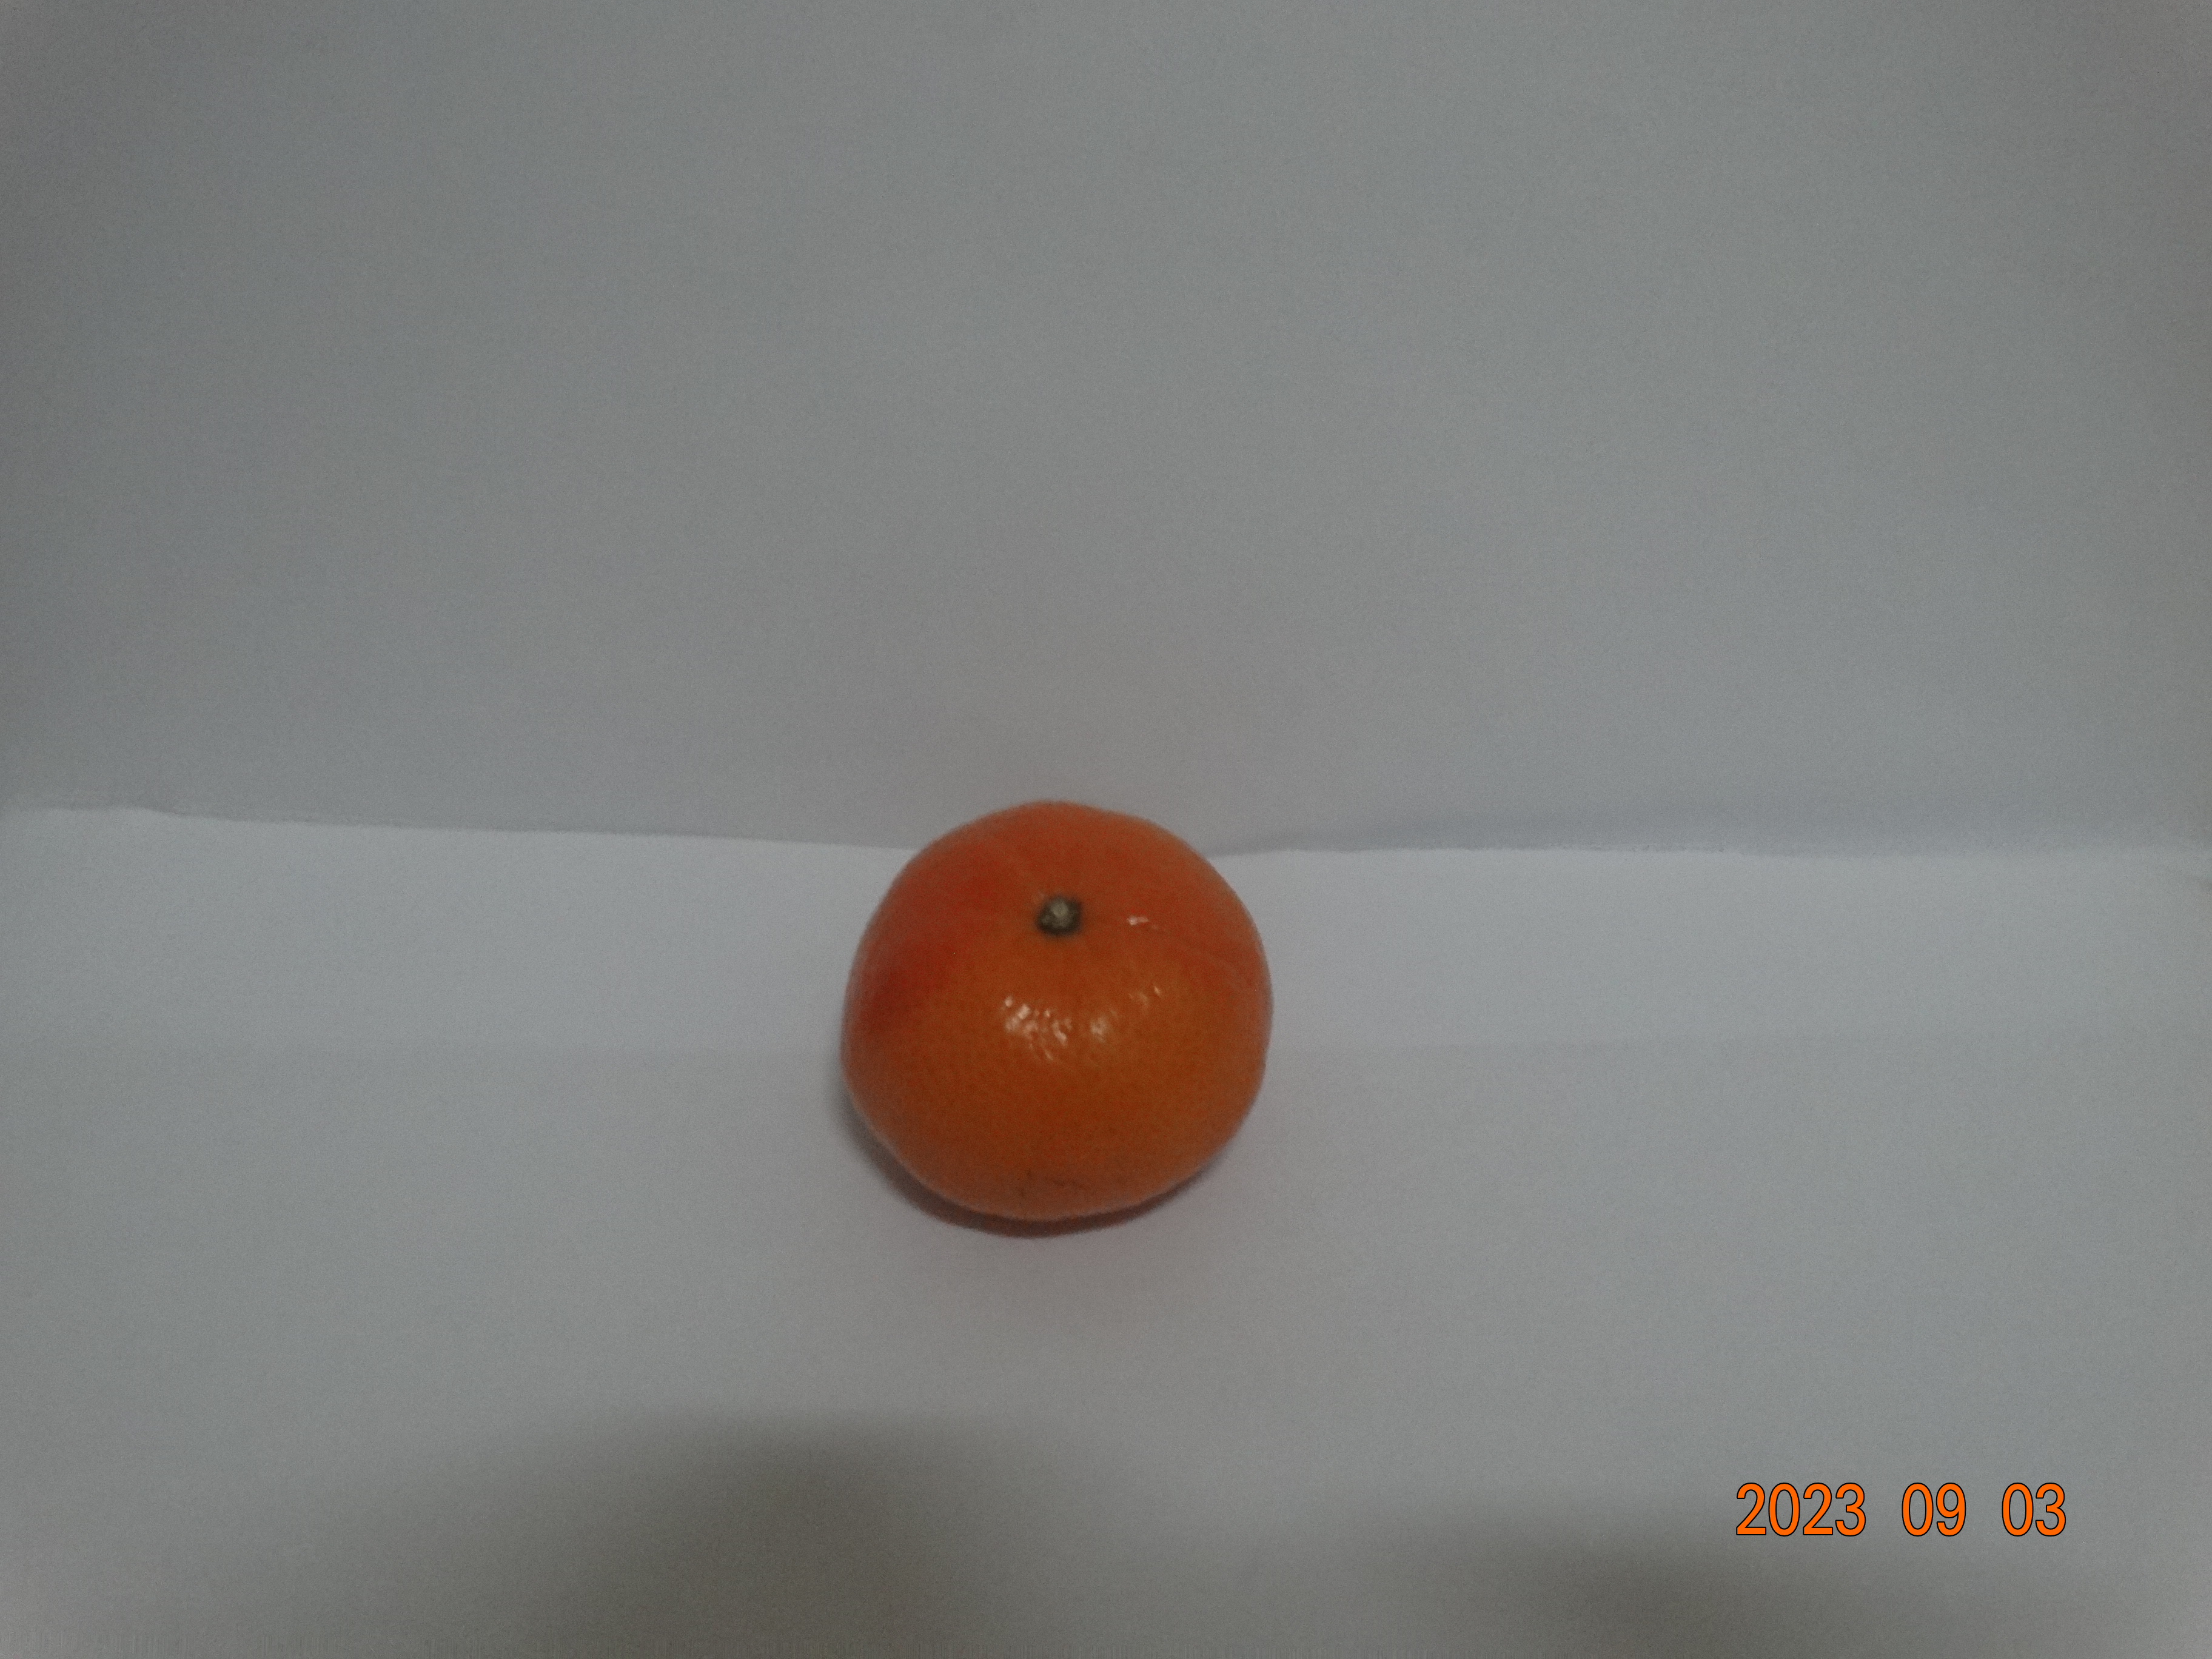
Citrus fruit variety: tangerine